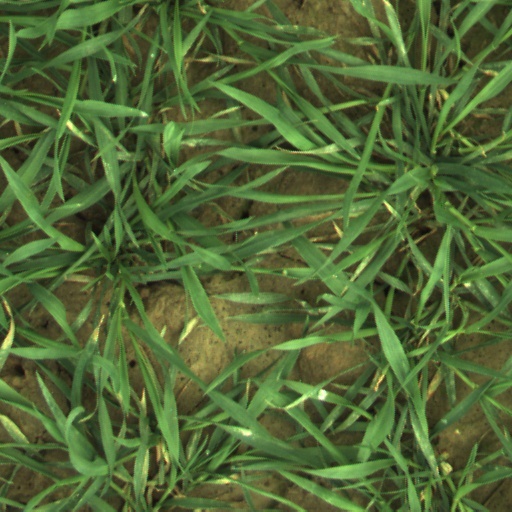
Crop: wheat